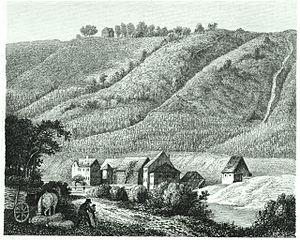
Vignoble allemand en 1859
La viticulture en Allemagne est la culture de la vigne dans le pays Allemagne. Elle connaît une longue tradition. Comme dans toute l'Europe, les premiers vignobles y ont été plantés par les Romains, qui ont développé la culture de la vigne le long de la Moselle et du Rhin, puis à l'époque de l'empereur Charlemagne et durant tout le Moyen Âge. Ils se sont développés sur les coteaux escarpés des fleuves, essentiellement de la partie occidentale du pays, sur les rives orientées au sud et protégées des vents.